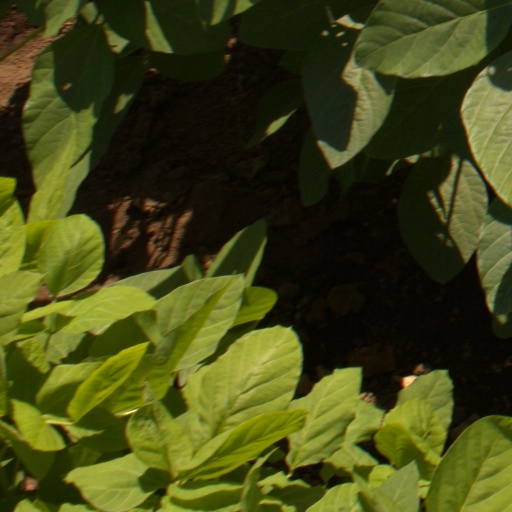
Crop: soybean